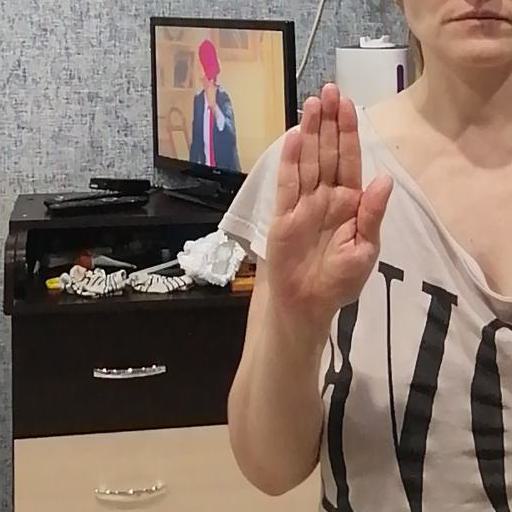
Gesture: stop